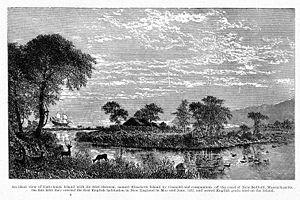
Bartholomew Gosnold
Ekspeditionens fort på Elizabeth's Island, Cuttyhunk, Mass. (1602)
Bartholomew Gosnold var en engelsk sagfører, opdagelsesrejsende og pirat, han var desuden medvirkende til etableringen af Virginia Company of London og grundlæggelsen af Jamestown, Virginia; det gjorde ham til en af de vigtigste kræfter bag den engelske kolonisering af Nordamerika. Desuden var Gosnold leder af den første europæiske ekspedition, der med sikkerhed besøgte Cape Cod og øerne Martha's Vineyard og Nantucket i maj 1602.